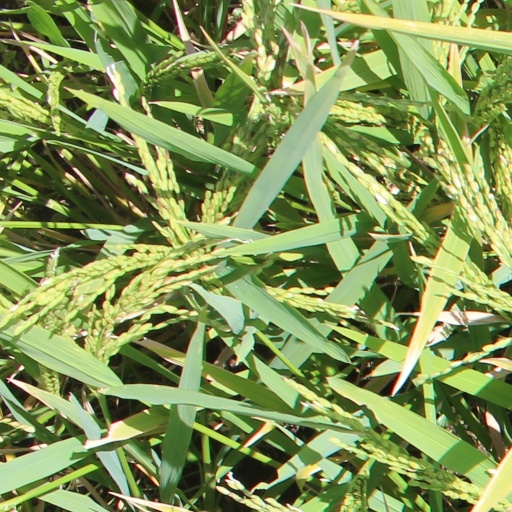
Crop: rice